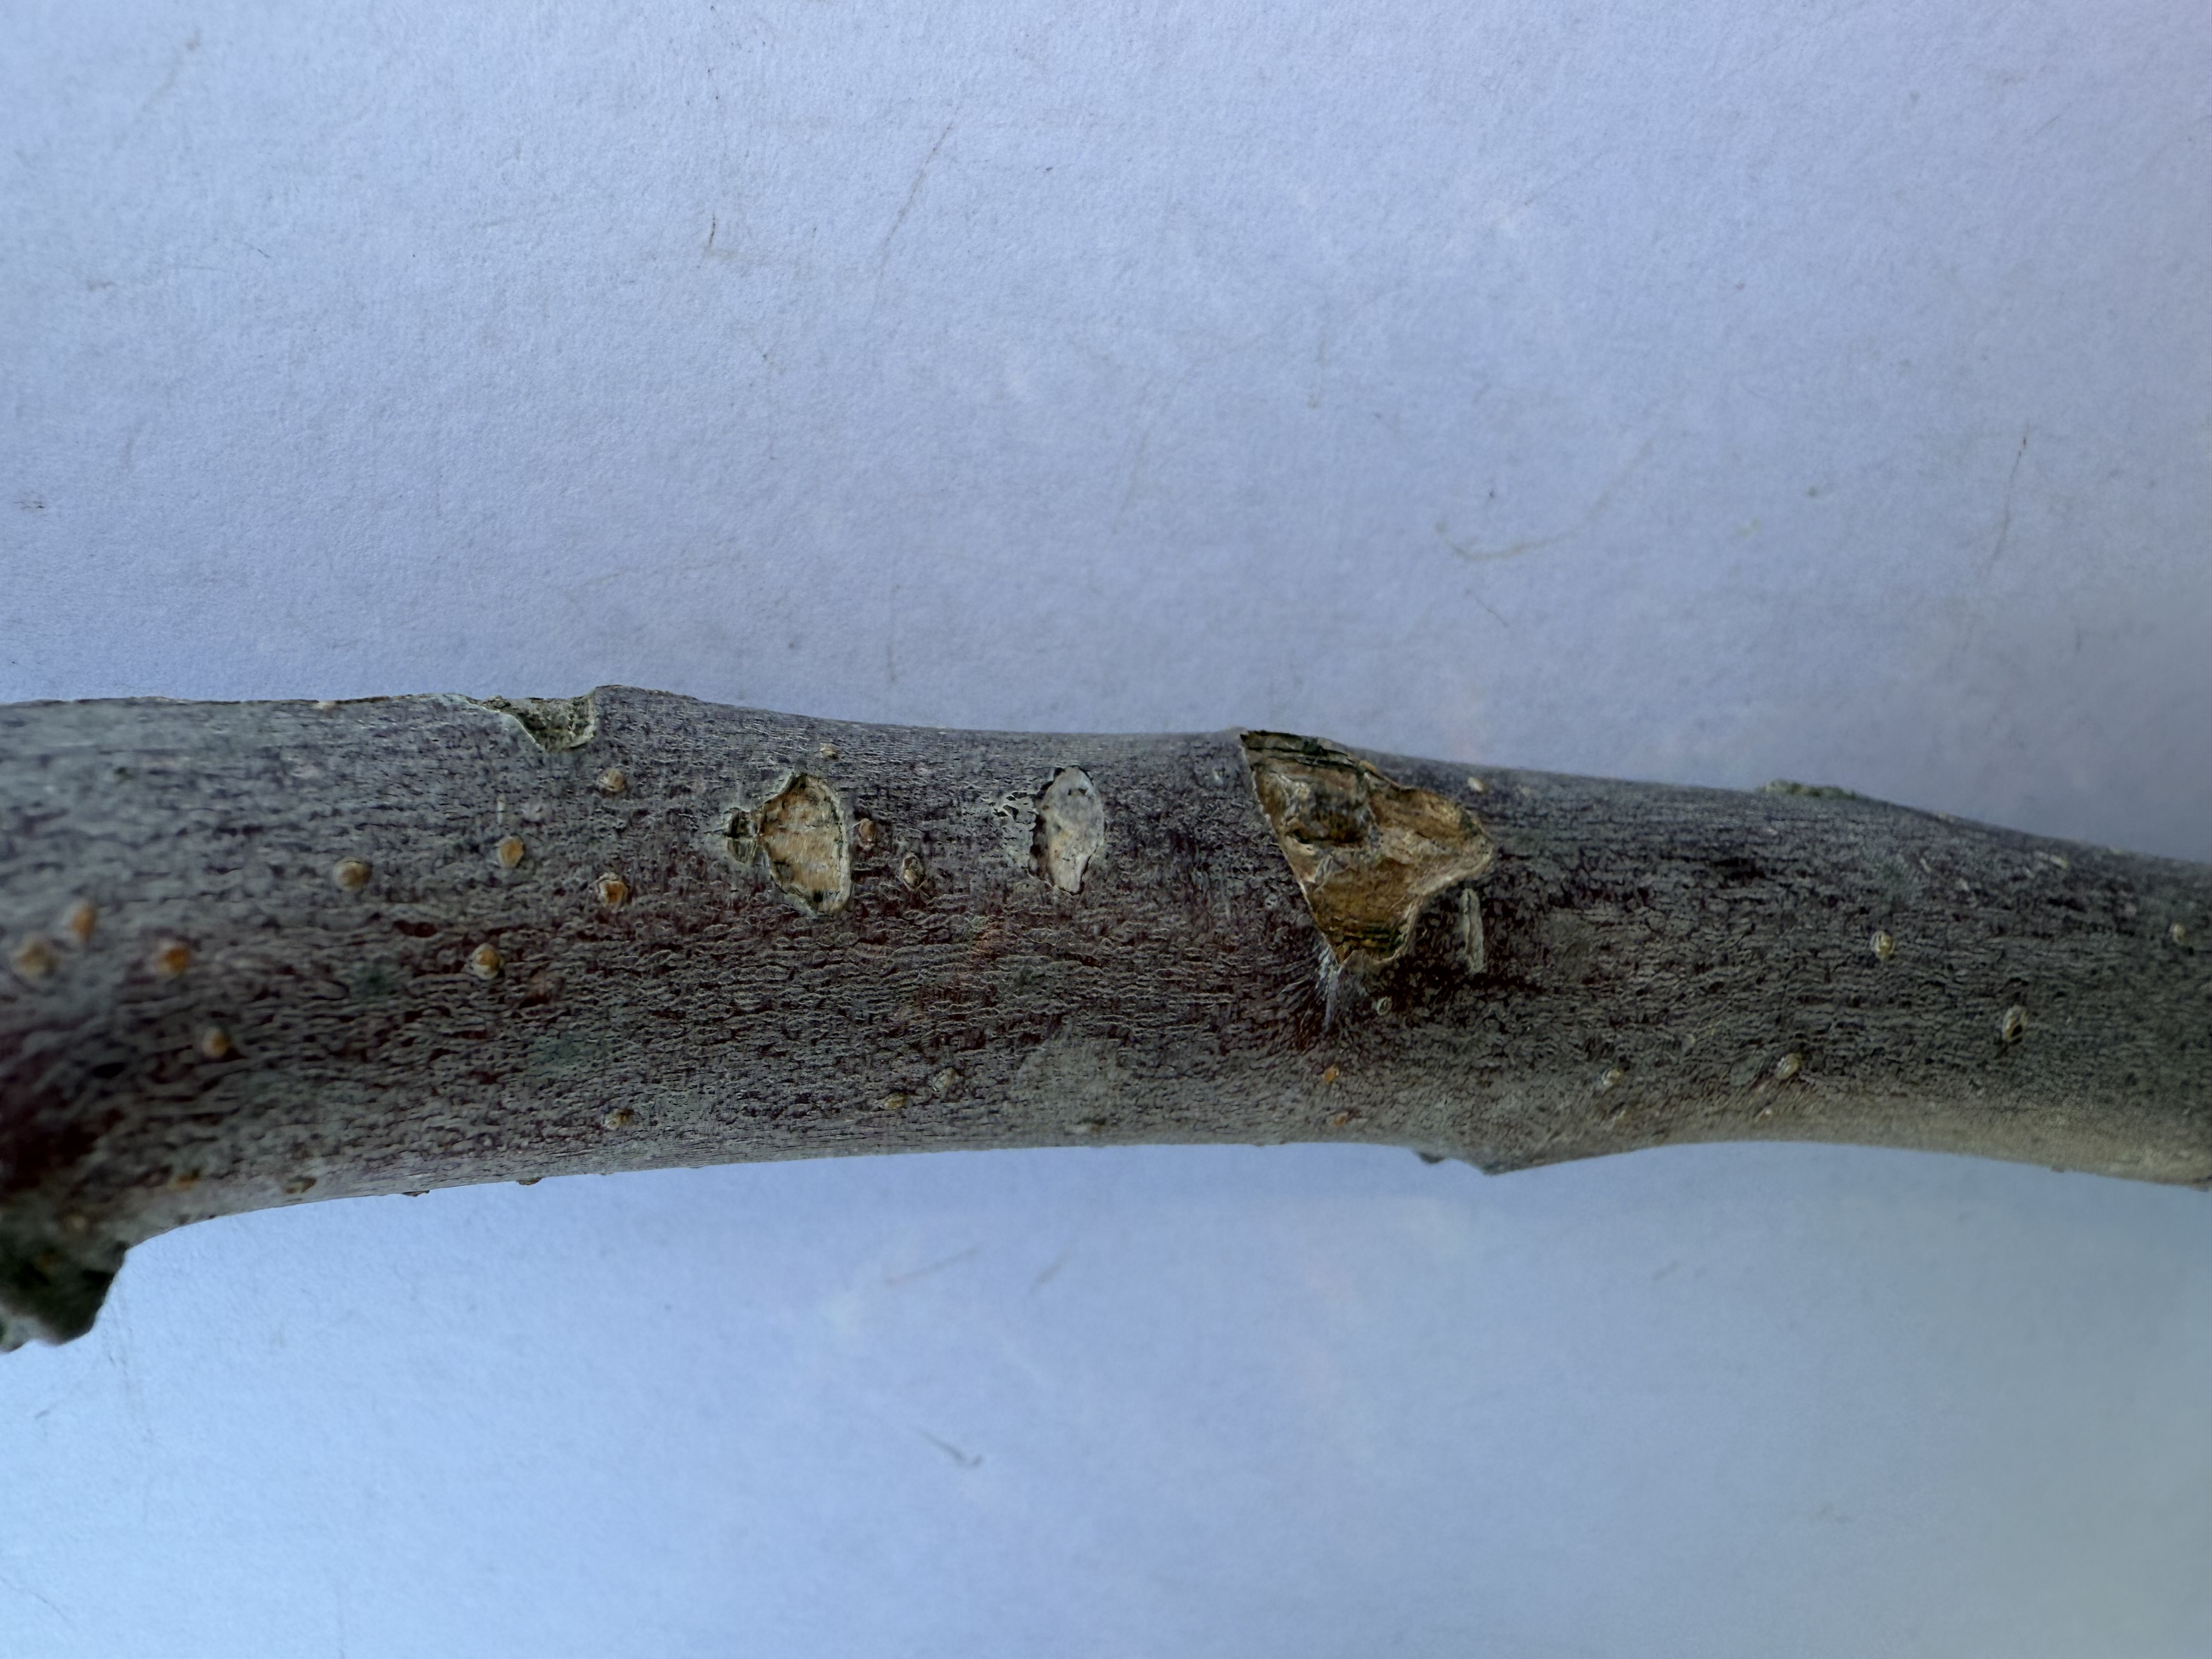
Variety: Fuji Apple